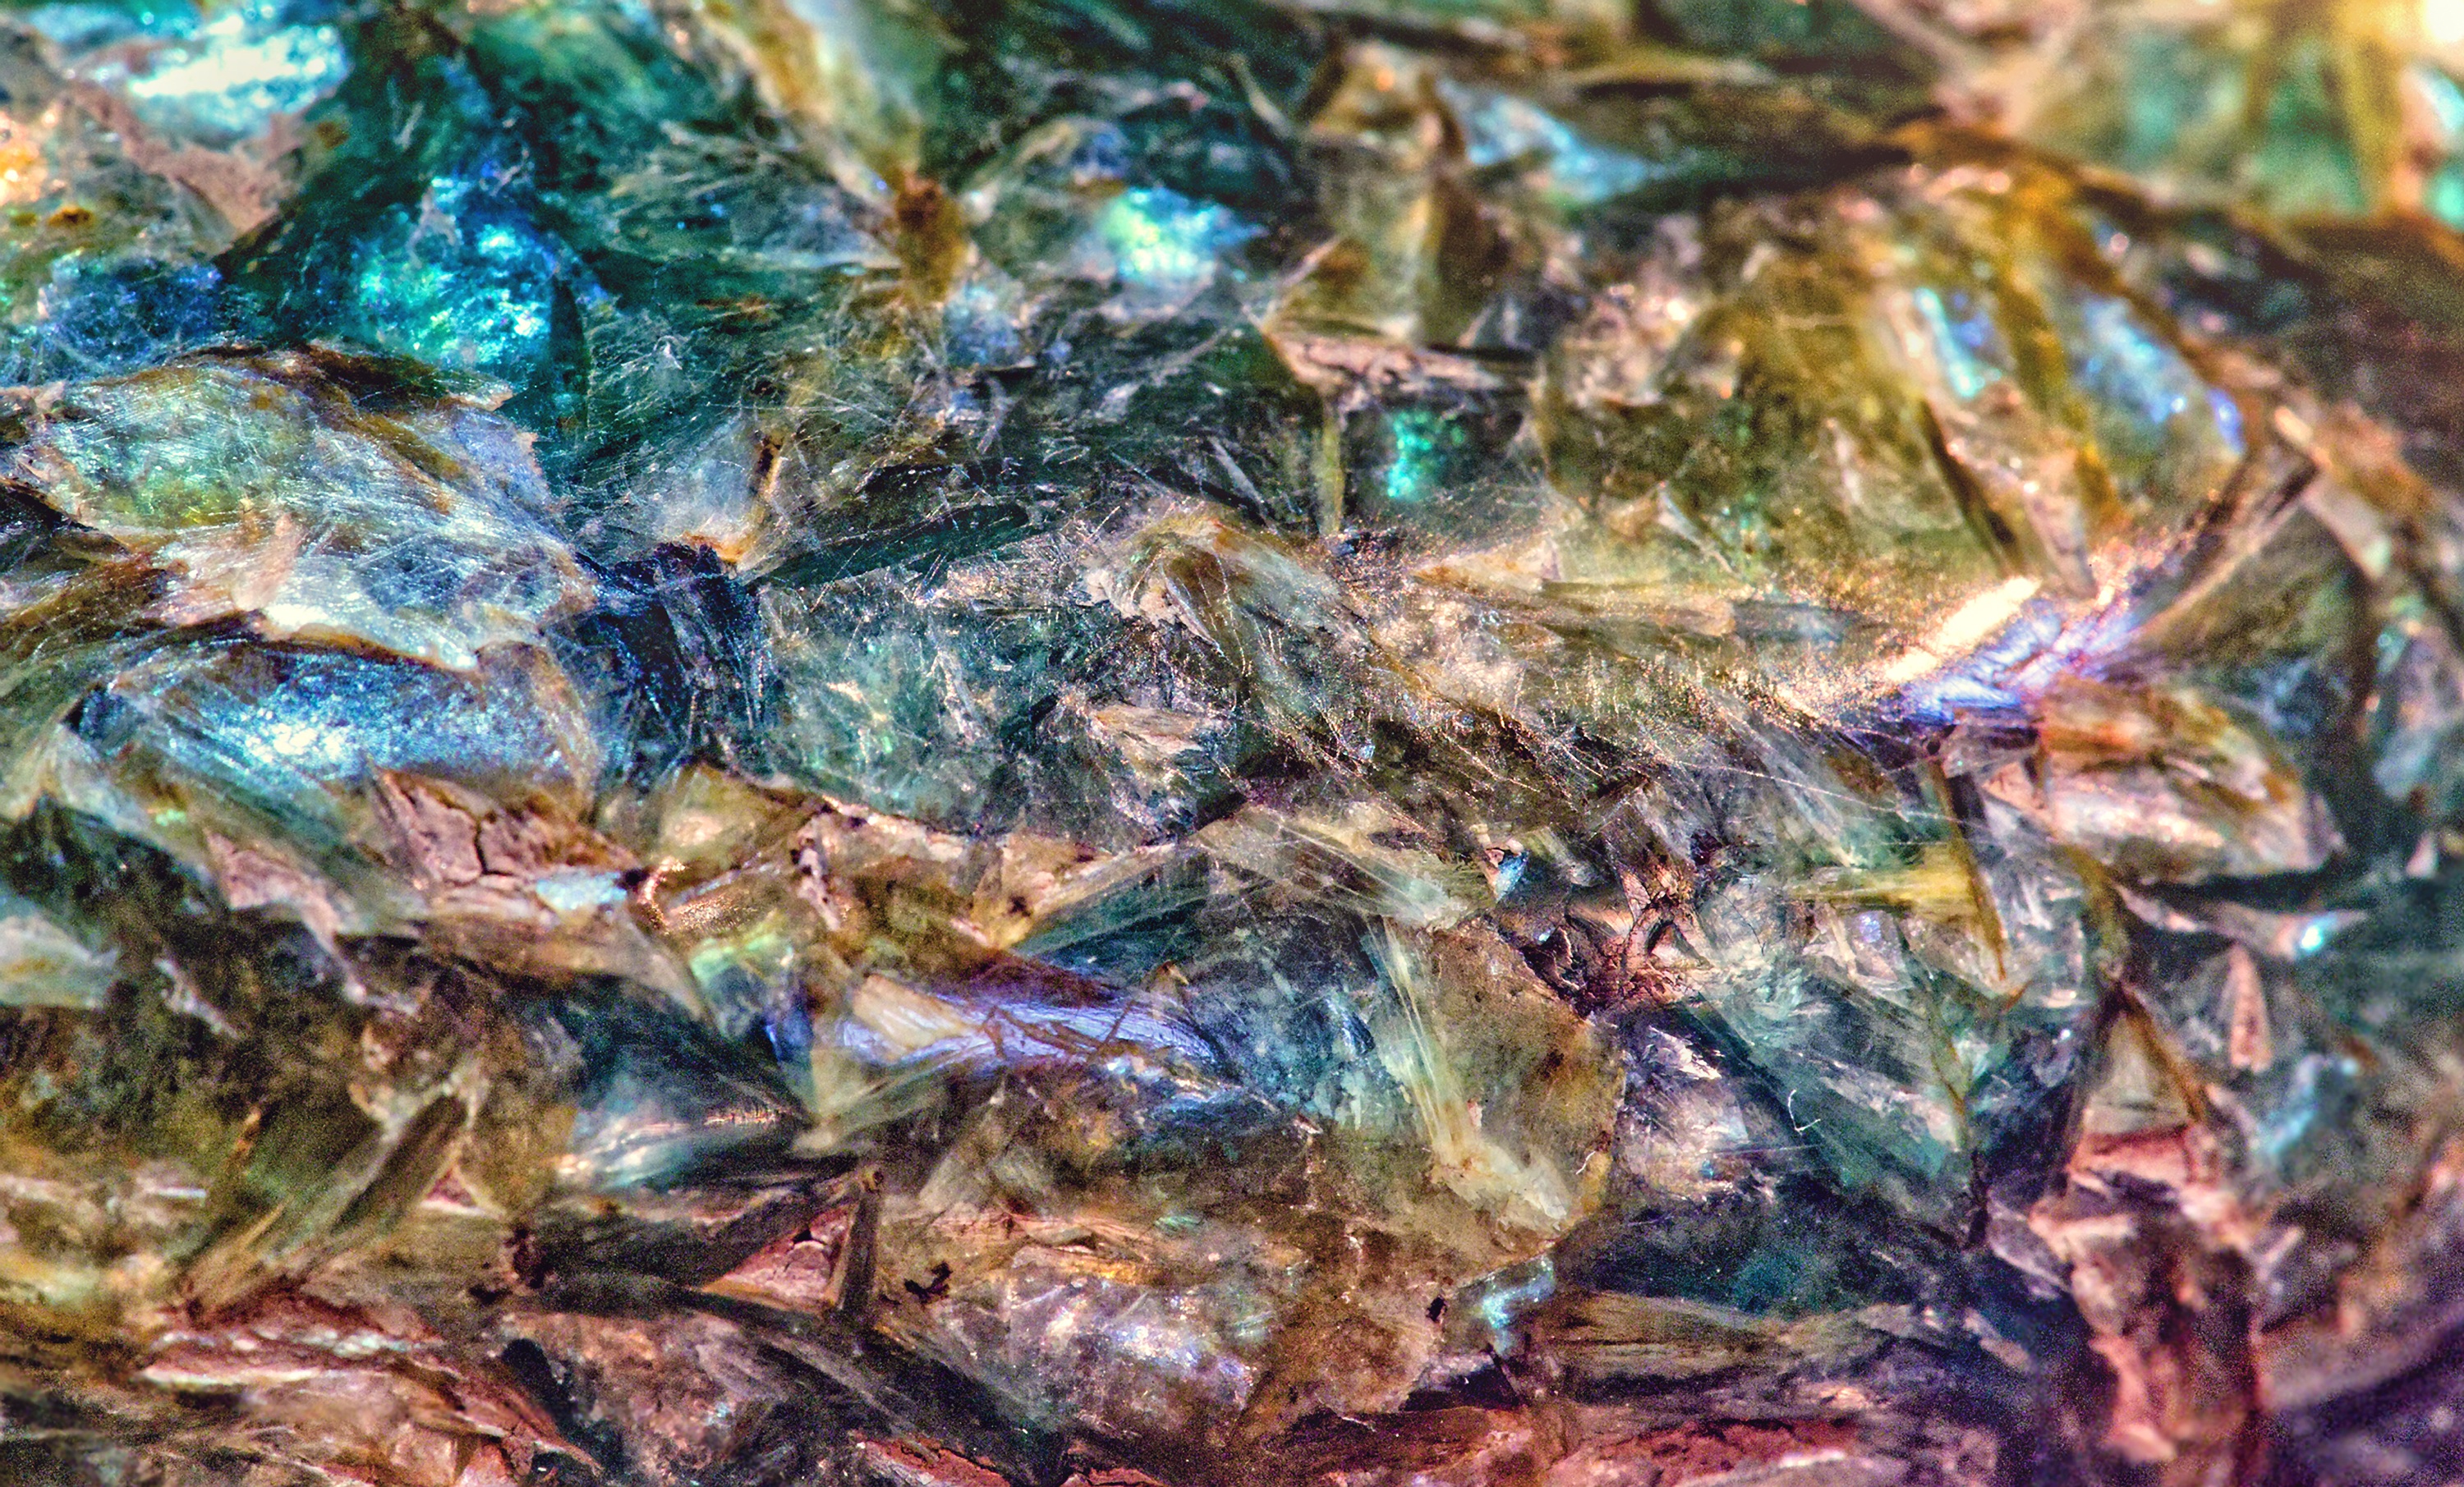
rock, abstract, stone, food, macro, natural, seafood, art, geology, aura, geological, crystal, magical, mineral, specimen, crystalline, quartz, metaphysical, healing, kyanite, chakra, mineralogy, new age